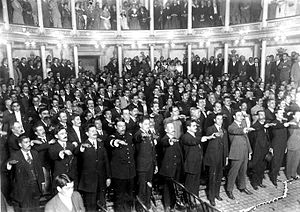
Mexicanske revolution / Konstitutionalisterne ved magten under Carranza 1915–1920
The new constitution was approved on 5 February 1917. This picture shows the Constituent Congress of 1917 swearing fealty to the new Constitution.
Den mexicanske revolution var en periode med ustabilitet og borgerkrig i Mexico, som begyndte med udbredt modstand mod diktatoren Porfirio Diaz i 1910 og sluttede med det Institutionelle Revolutionære Partis kontrol af Mexico i 1930'erne.